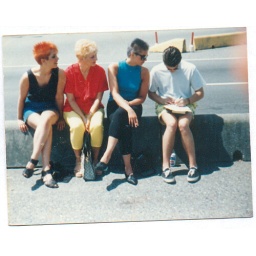
red head = aunt jenny. blonde = my grandmother. black/grey = my mom. dude in white shirt = uncle eric